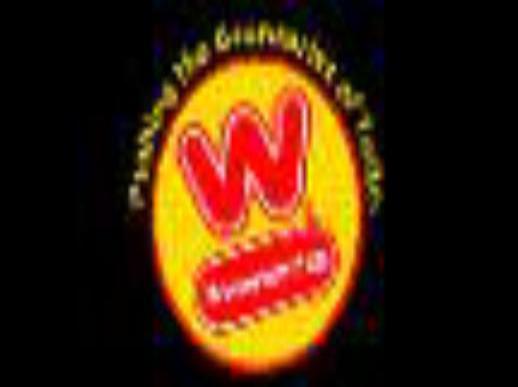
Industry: Food